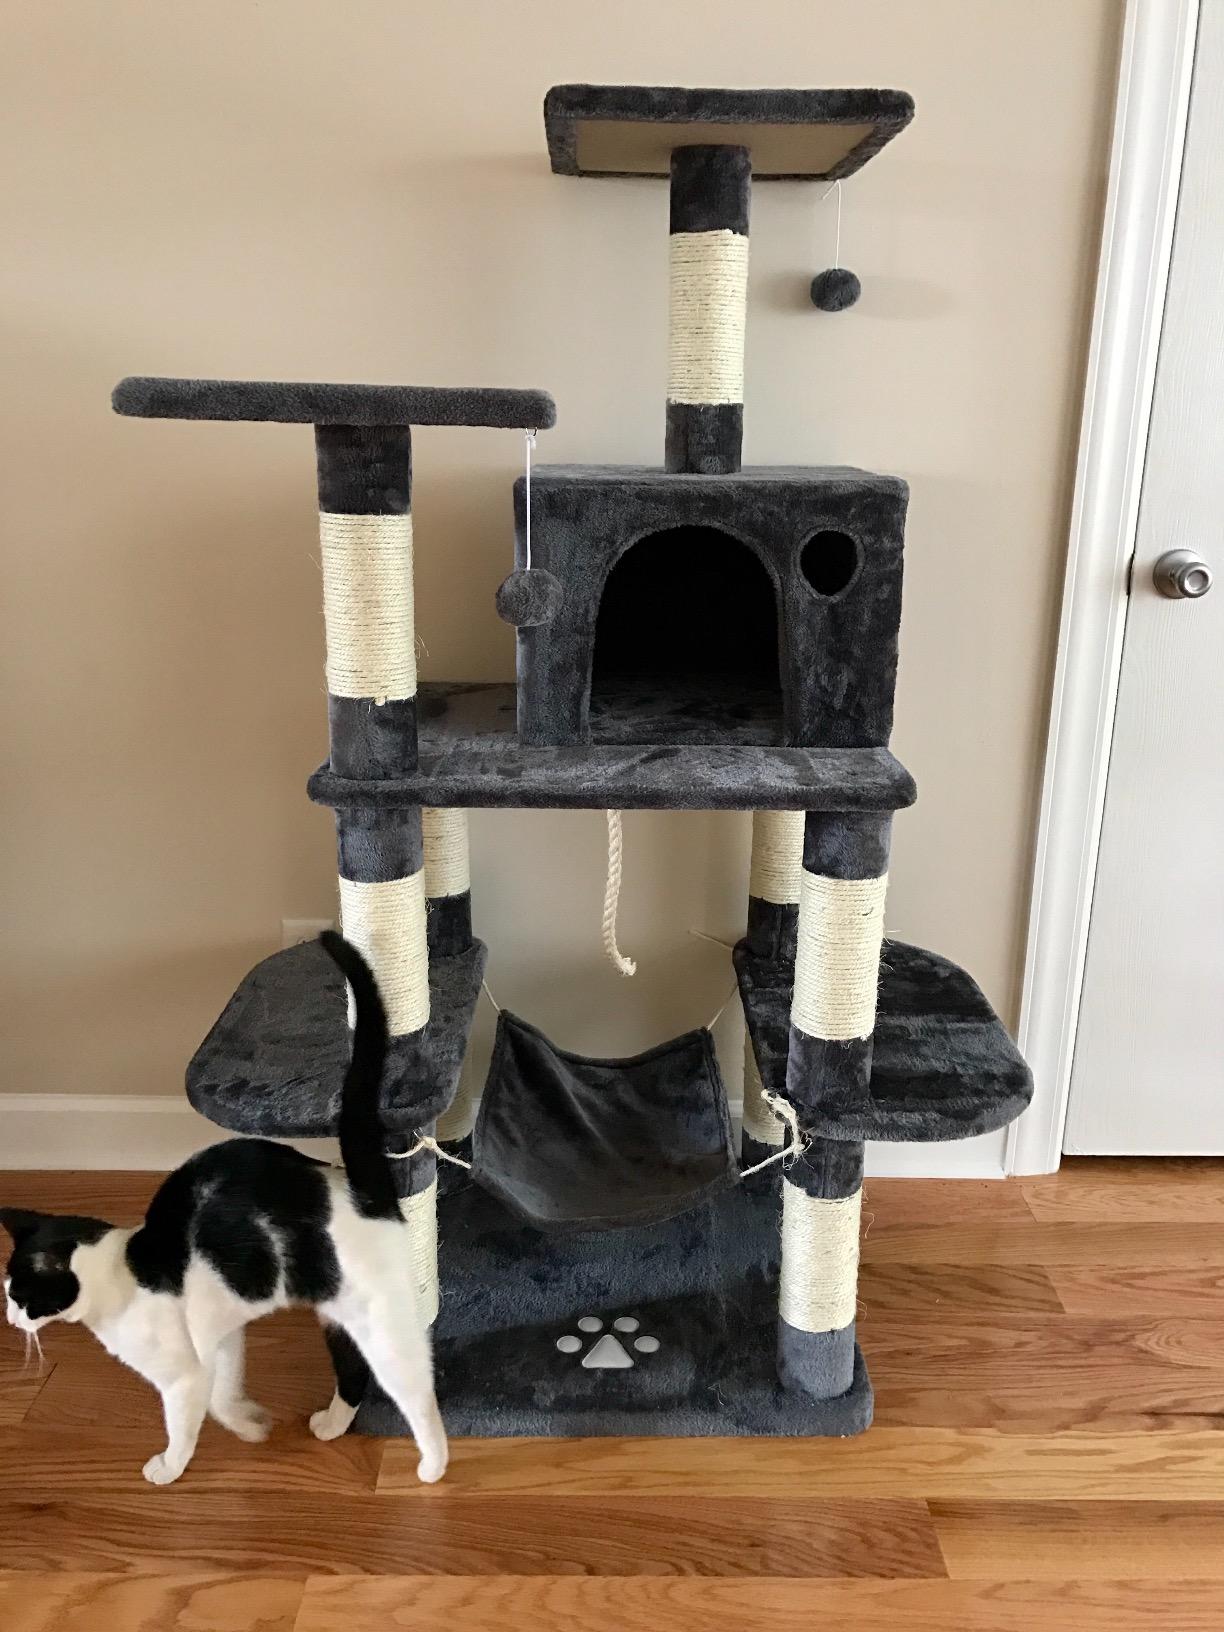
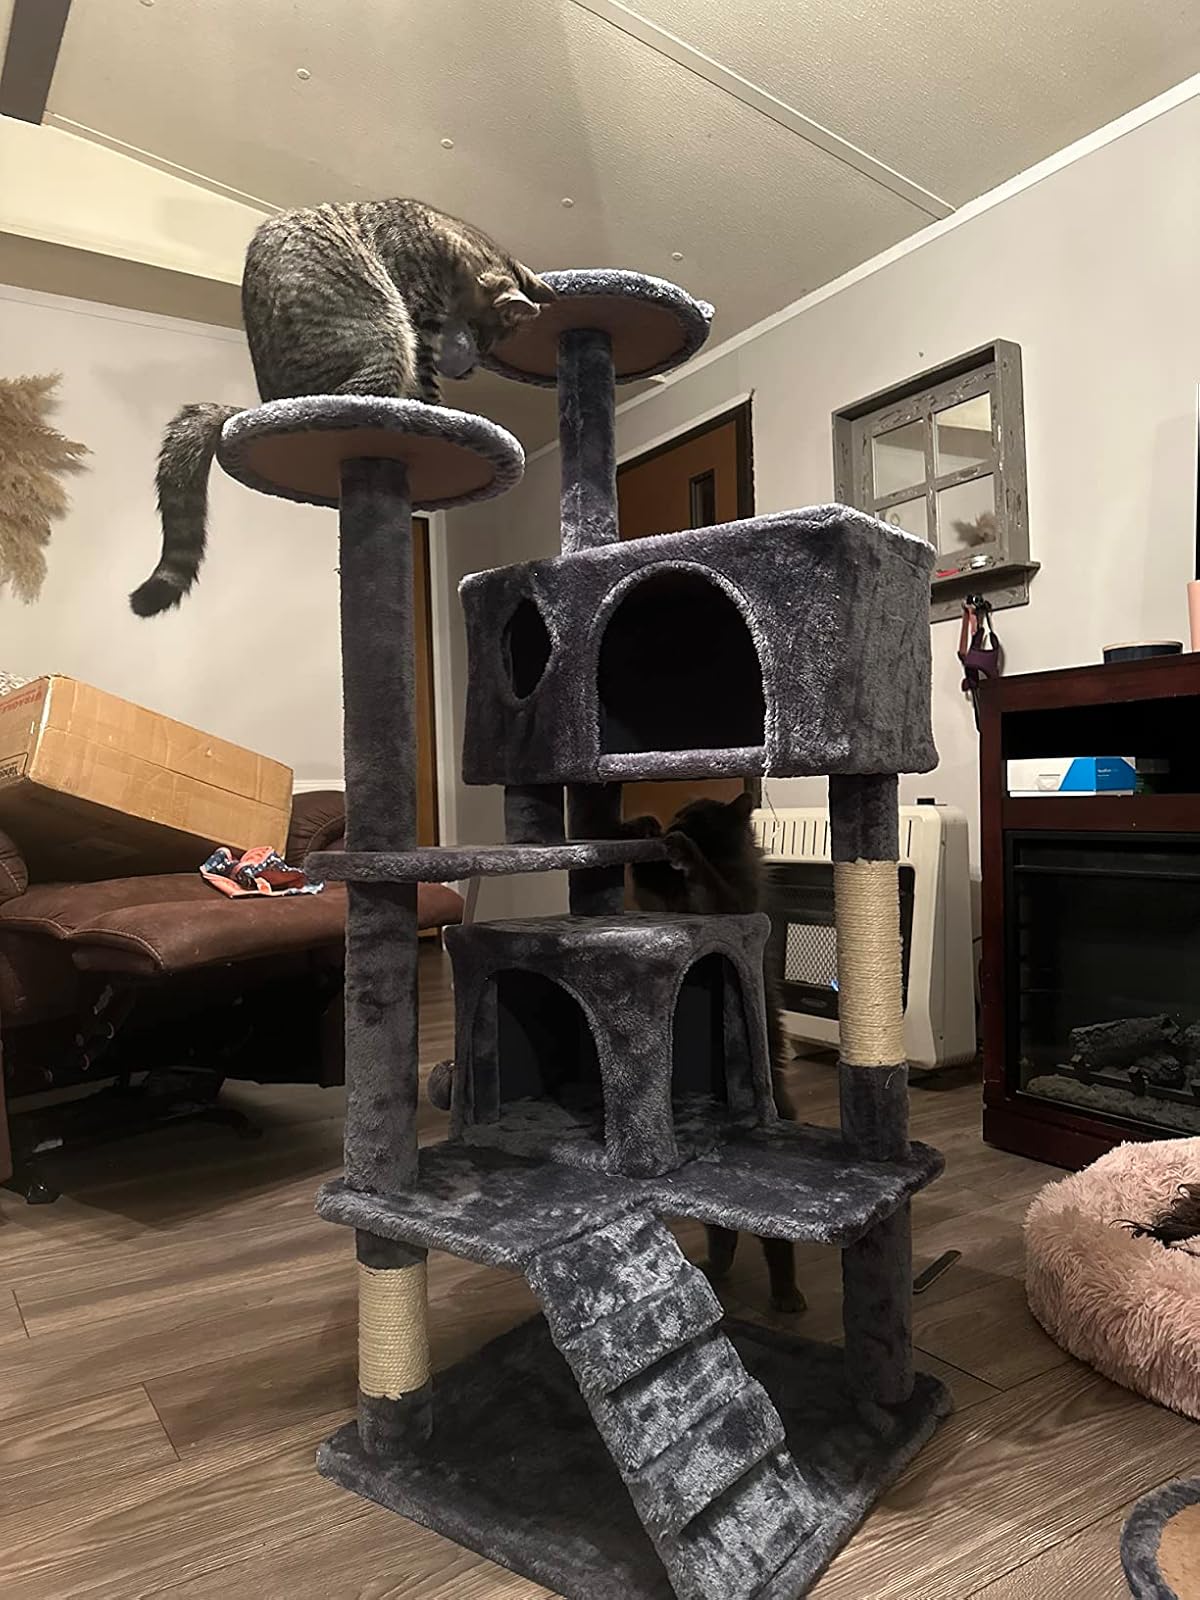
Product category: items_cat tree
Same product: no